White Hills, Victoria

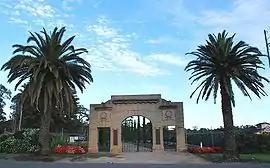
War memorial entry to the Bendigo Botanic Gardens

White Hills is a suburb of the city of Bendigo in central Victoria, Australia. It is located four kilometres immediately north-east of the city centre between North Bendigo and East Bendigo.